Ancient House, Clare

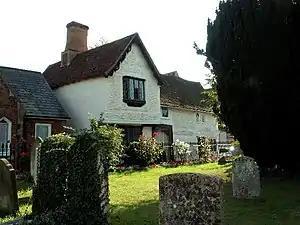
The Ancient House

The Ancient House is a medieval timber-framed and partly pargeted building located in Clare in Suffolk, England. It is a Grade I listed building.